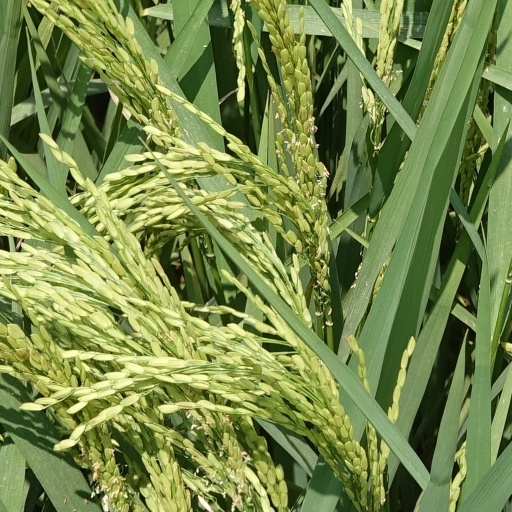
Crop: rice